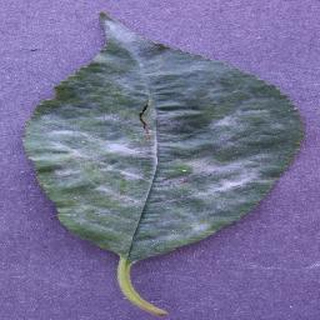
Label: cherry_powdery_mildew